Belleterre

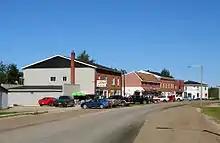
Belleterre main street

In 1930, prospector William Logan discovered gold near Mud Lake (now called Lake Guillet). This led to the establishment of the Belleterre Gold Mines Company in 1935, and the formation of the Belleterre community at nearby Sables Lake to house the miners and their families. In 1942, the place was incorporated as a town and at its peak had some 2000 residents. But by 1957, the mine was depleted and closed.